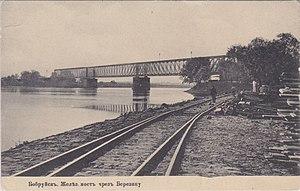
Babrouïsk ou Bobrouïsk est une ville de la voblast de Moguilev, en Biélorussie, et le centre administratif du raïon de Babrouïsk. Sa population s'élevait à 212 200 habitants en 2017.